Jeremy Brett

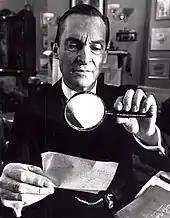
Brett as Sherlock Holmes

Although Brett appeared in many different roles during his 40-year career, he is best remembered for his performance as Sherlock Holmes in "The Adventures of Sherlock Holmes", a series of Granada Television films made between 1984 and 1994. These were adapted by John Hawkesworth and other writers from the original stories by Sir Arthur Conan Doyle. Even though he reportedly feared being typecast, Brett appeared in all 41 episodes of the Granada series, plus two television films alongside David Burke and, latterly, Edward Hardwicke as Doctor Watson. Jeremy Brett and Edward Hardwicke appeared on stage in 1988 and 1989 in "The Secret of Sherlock Holmes" directed by Patrick Garland.